Santa María–Calatrava Treaty

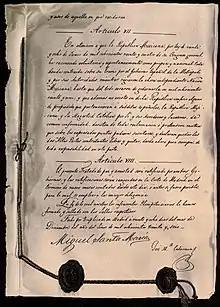
Facsimile of the last page of the treaty.

The Santa María–Calatrava Treaty (historically known as the definitive treaty of peace and friendship between Mexico and Spain) was a treaty between Mexico and Spain recognizing the independence of Mexico on December 28, 1836. It ended the tensions between both nations that emerged from the Mexican War of Independence, which began in 1810. It was signed by the Mexican representative Miguel Santa María and José María Calatrava, representing Spain.